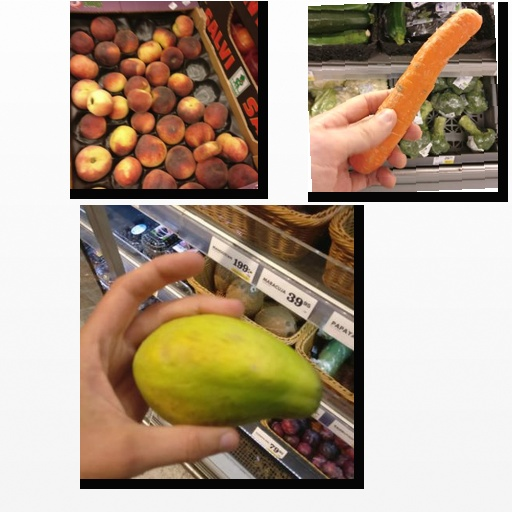
Food items: peach, carrot, papaya